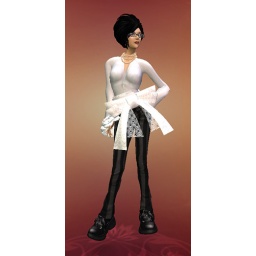
recolored wig from Pudge, shirt by BareRose, pants by Schadenfreude, shoes by ShinyThings